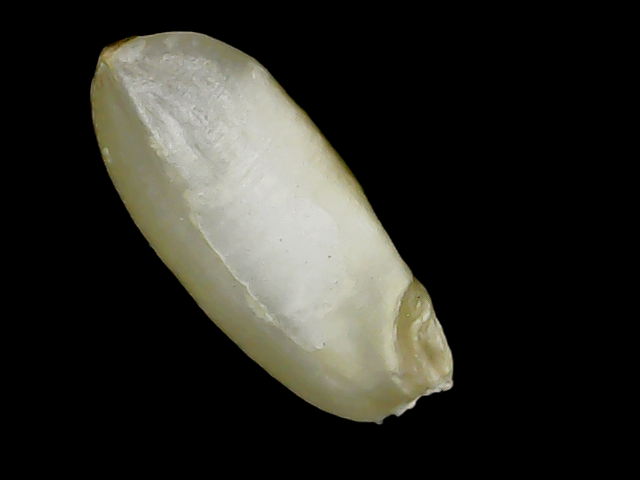
Rice variety: Binadhan10